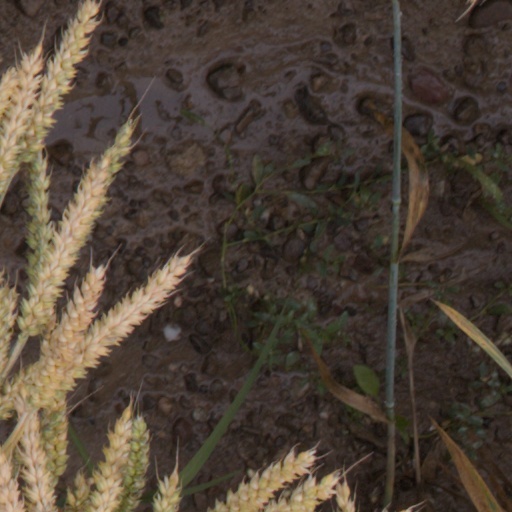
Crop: wheat